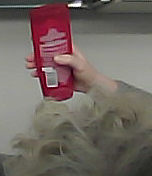
Product: loreal_shampoo